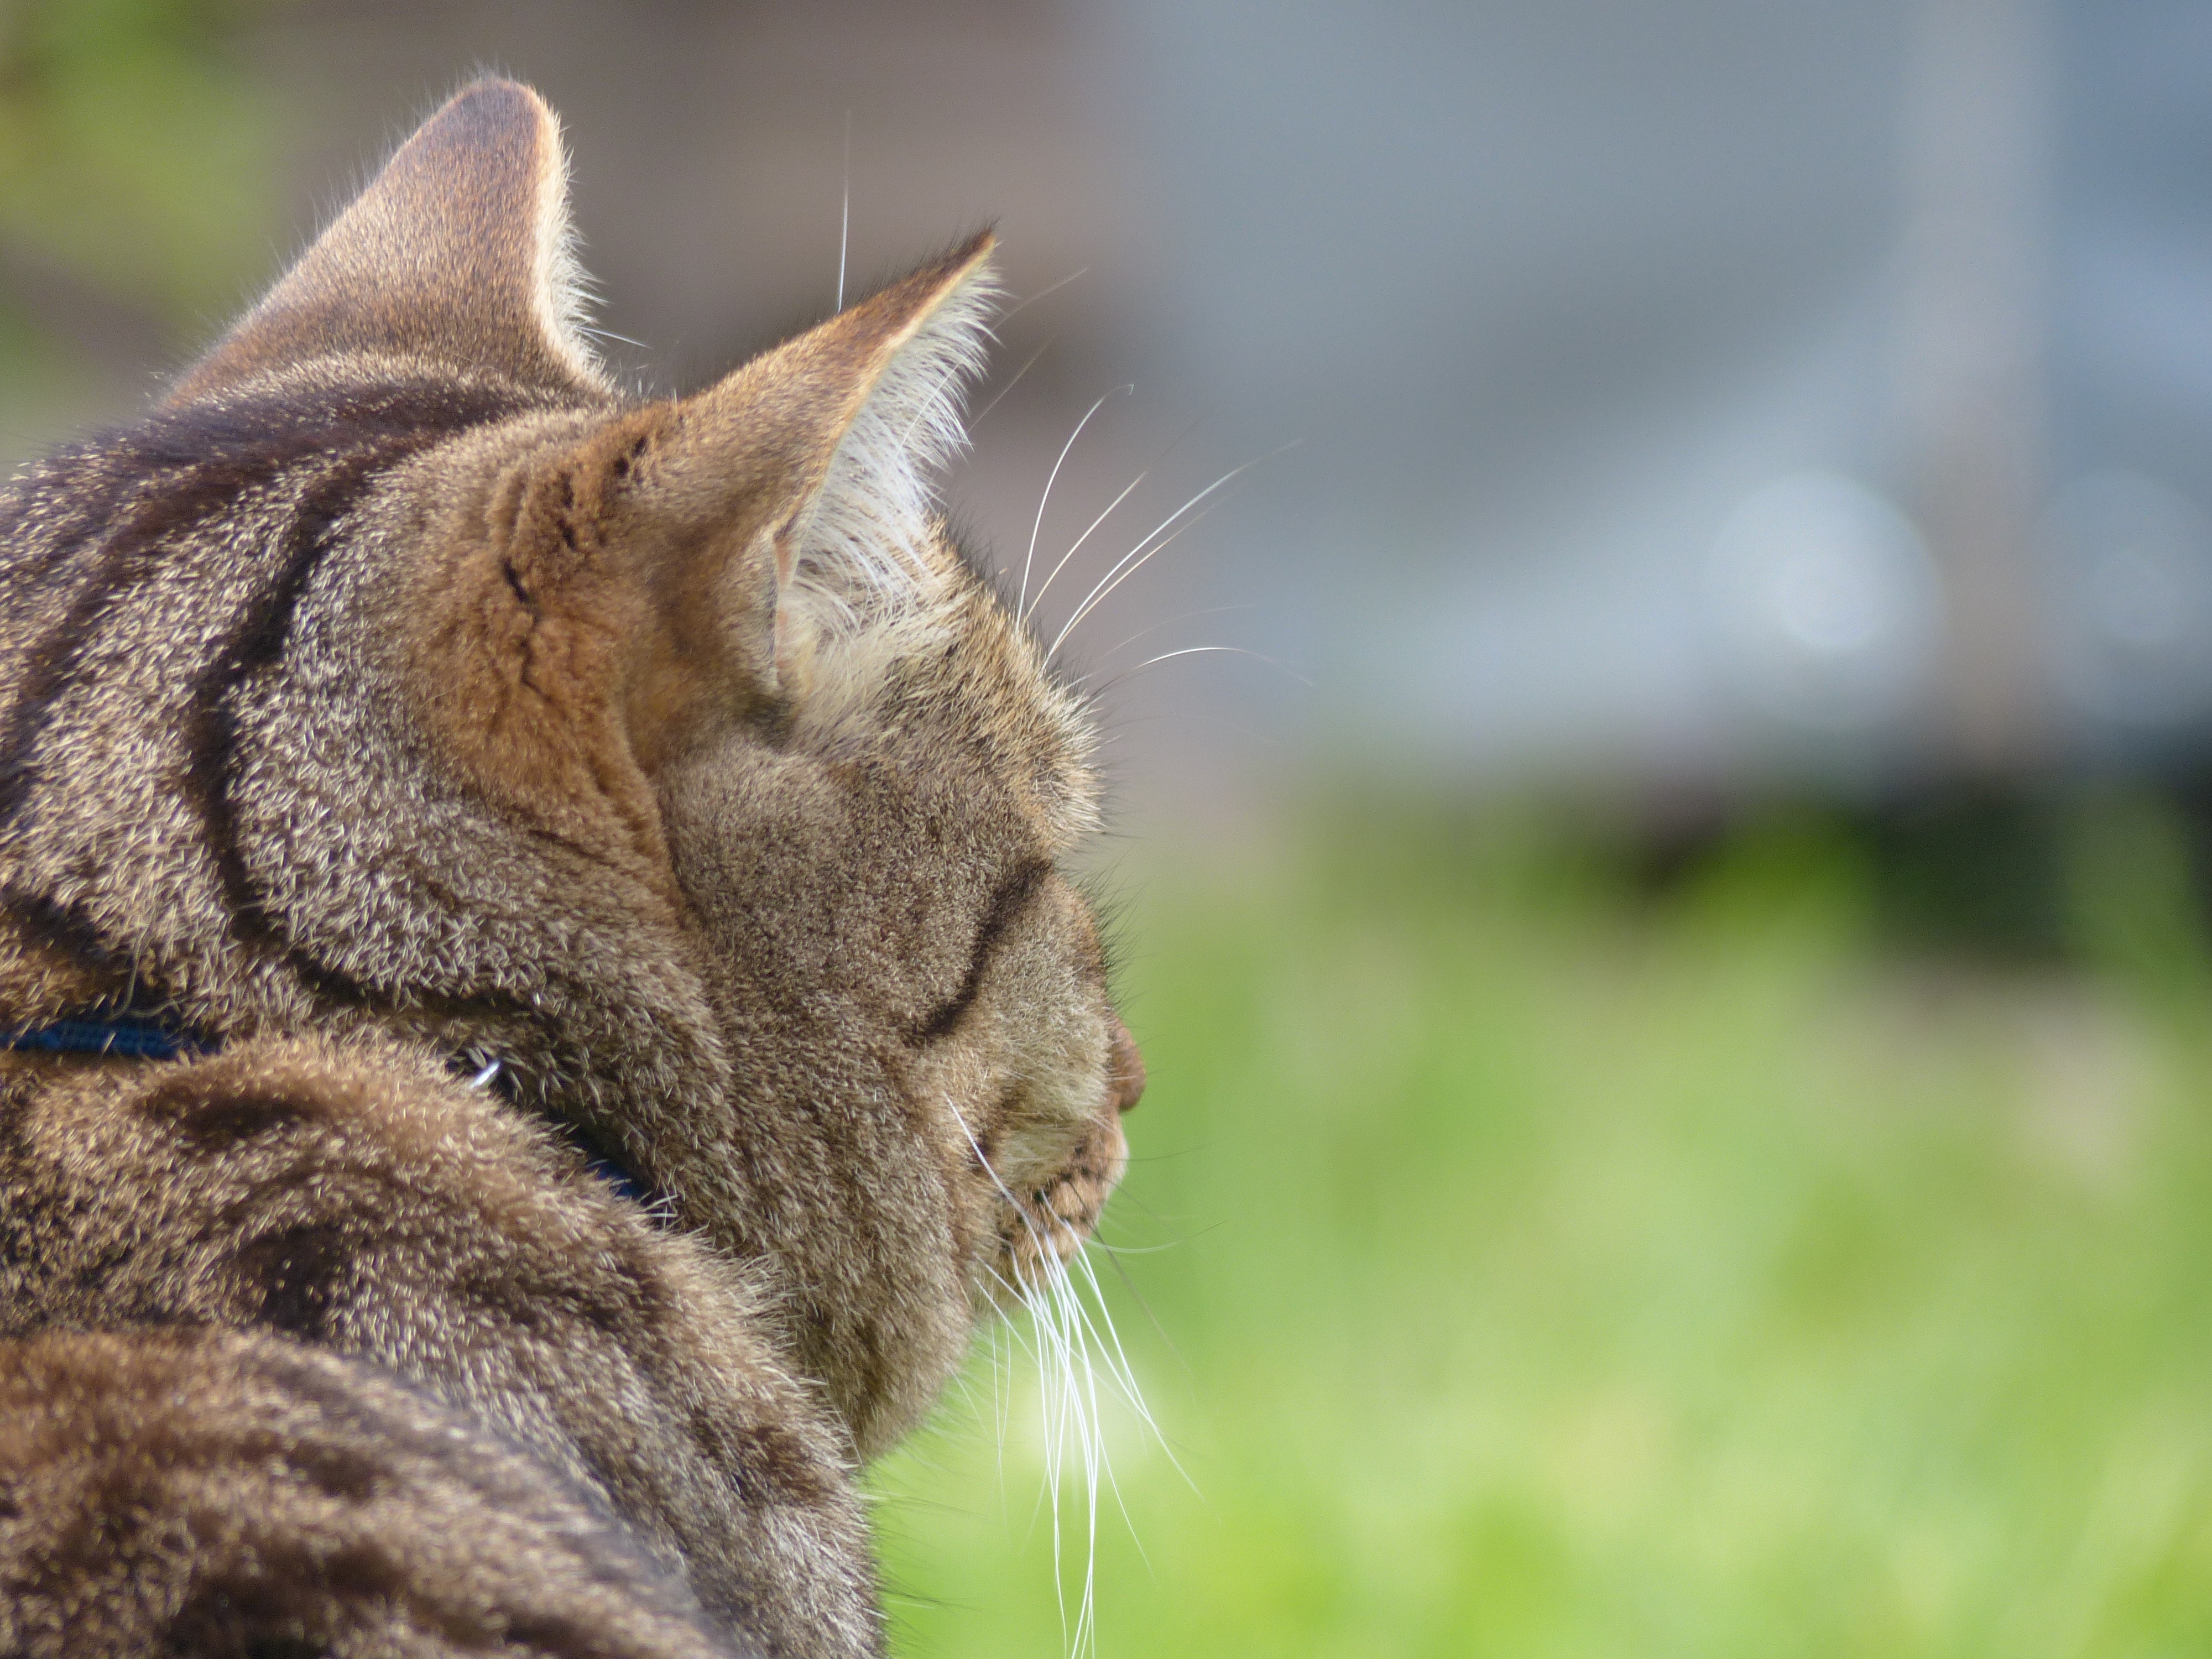
grass, animal, wildlife, pet, cat, mammal, fauna, close up, nose, whiskers, snout, eye, vertebrate, tiger cat, tabby cat, wild cat, small to medium sized cats, cat like mammal